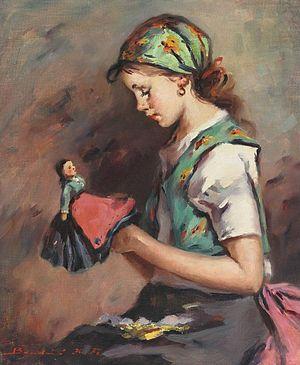
Vassilissa-la-très-belle, ou Vassilissa la Belle, est un conte merveilleux russe très connu, recensé par Alexandre Afanassiev dans ses Contes populaires russes, sous le numéro 59 dans l'édition originale, et 104 dans l'édition de 1958.